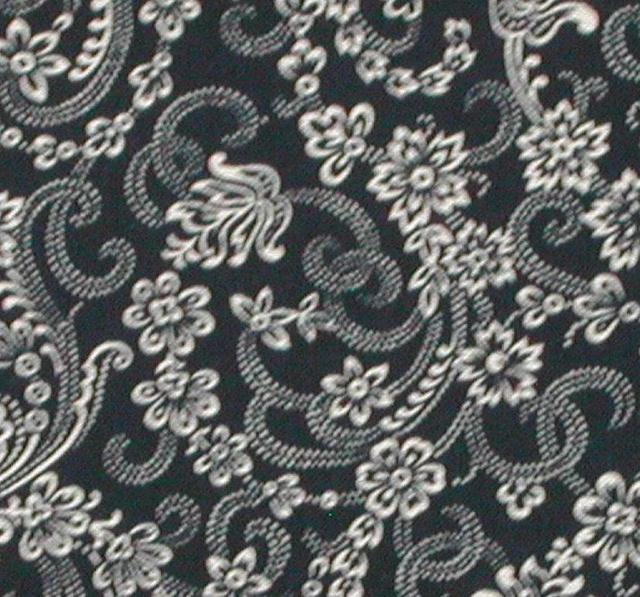
Texture: swirly